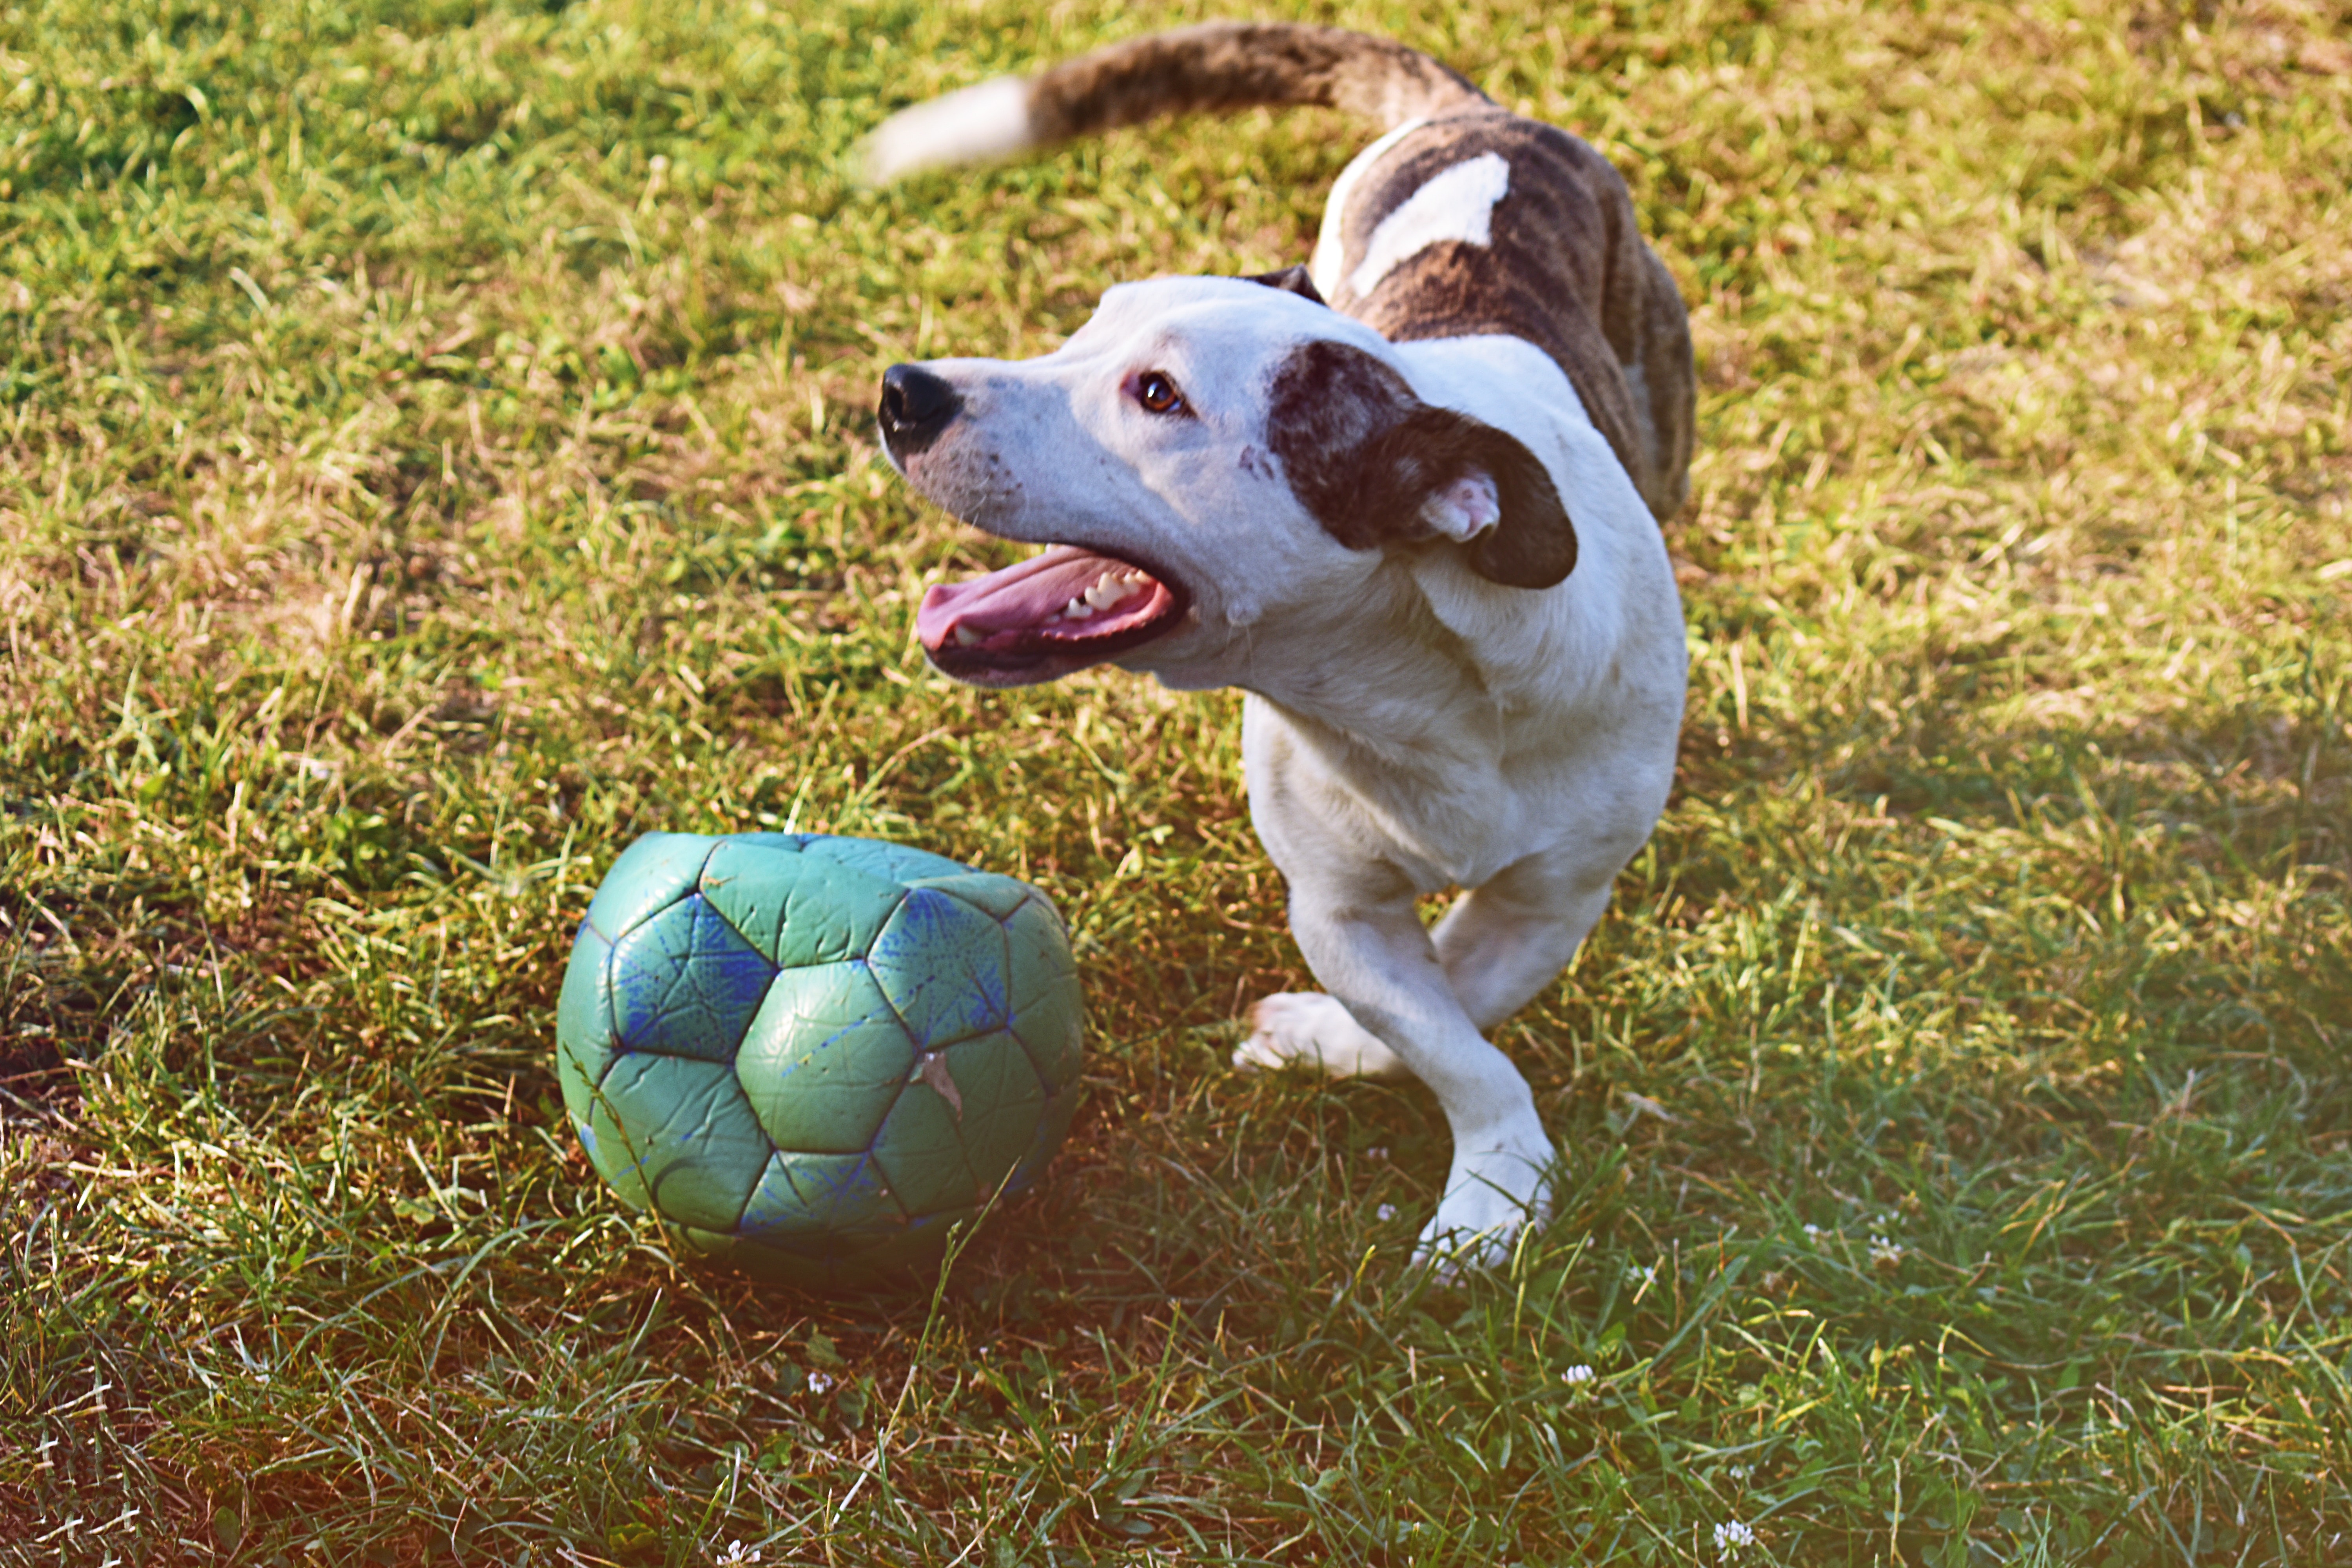
soccer ball, canidae, ball, dog, dog breed, football, grass, carnivore, sporting group, sports equipment, dog toy, play